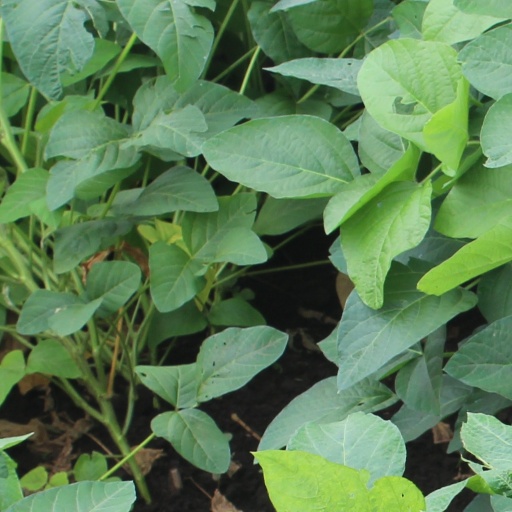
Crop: soybean